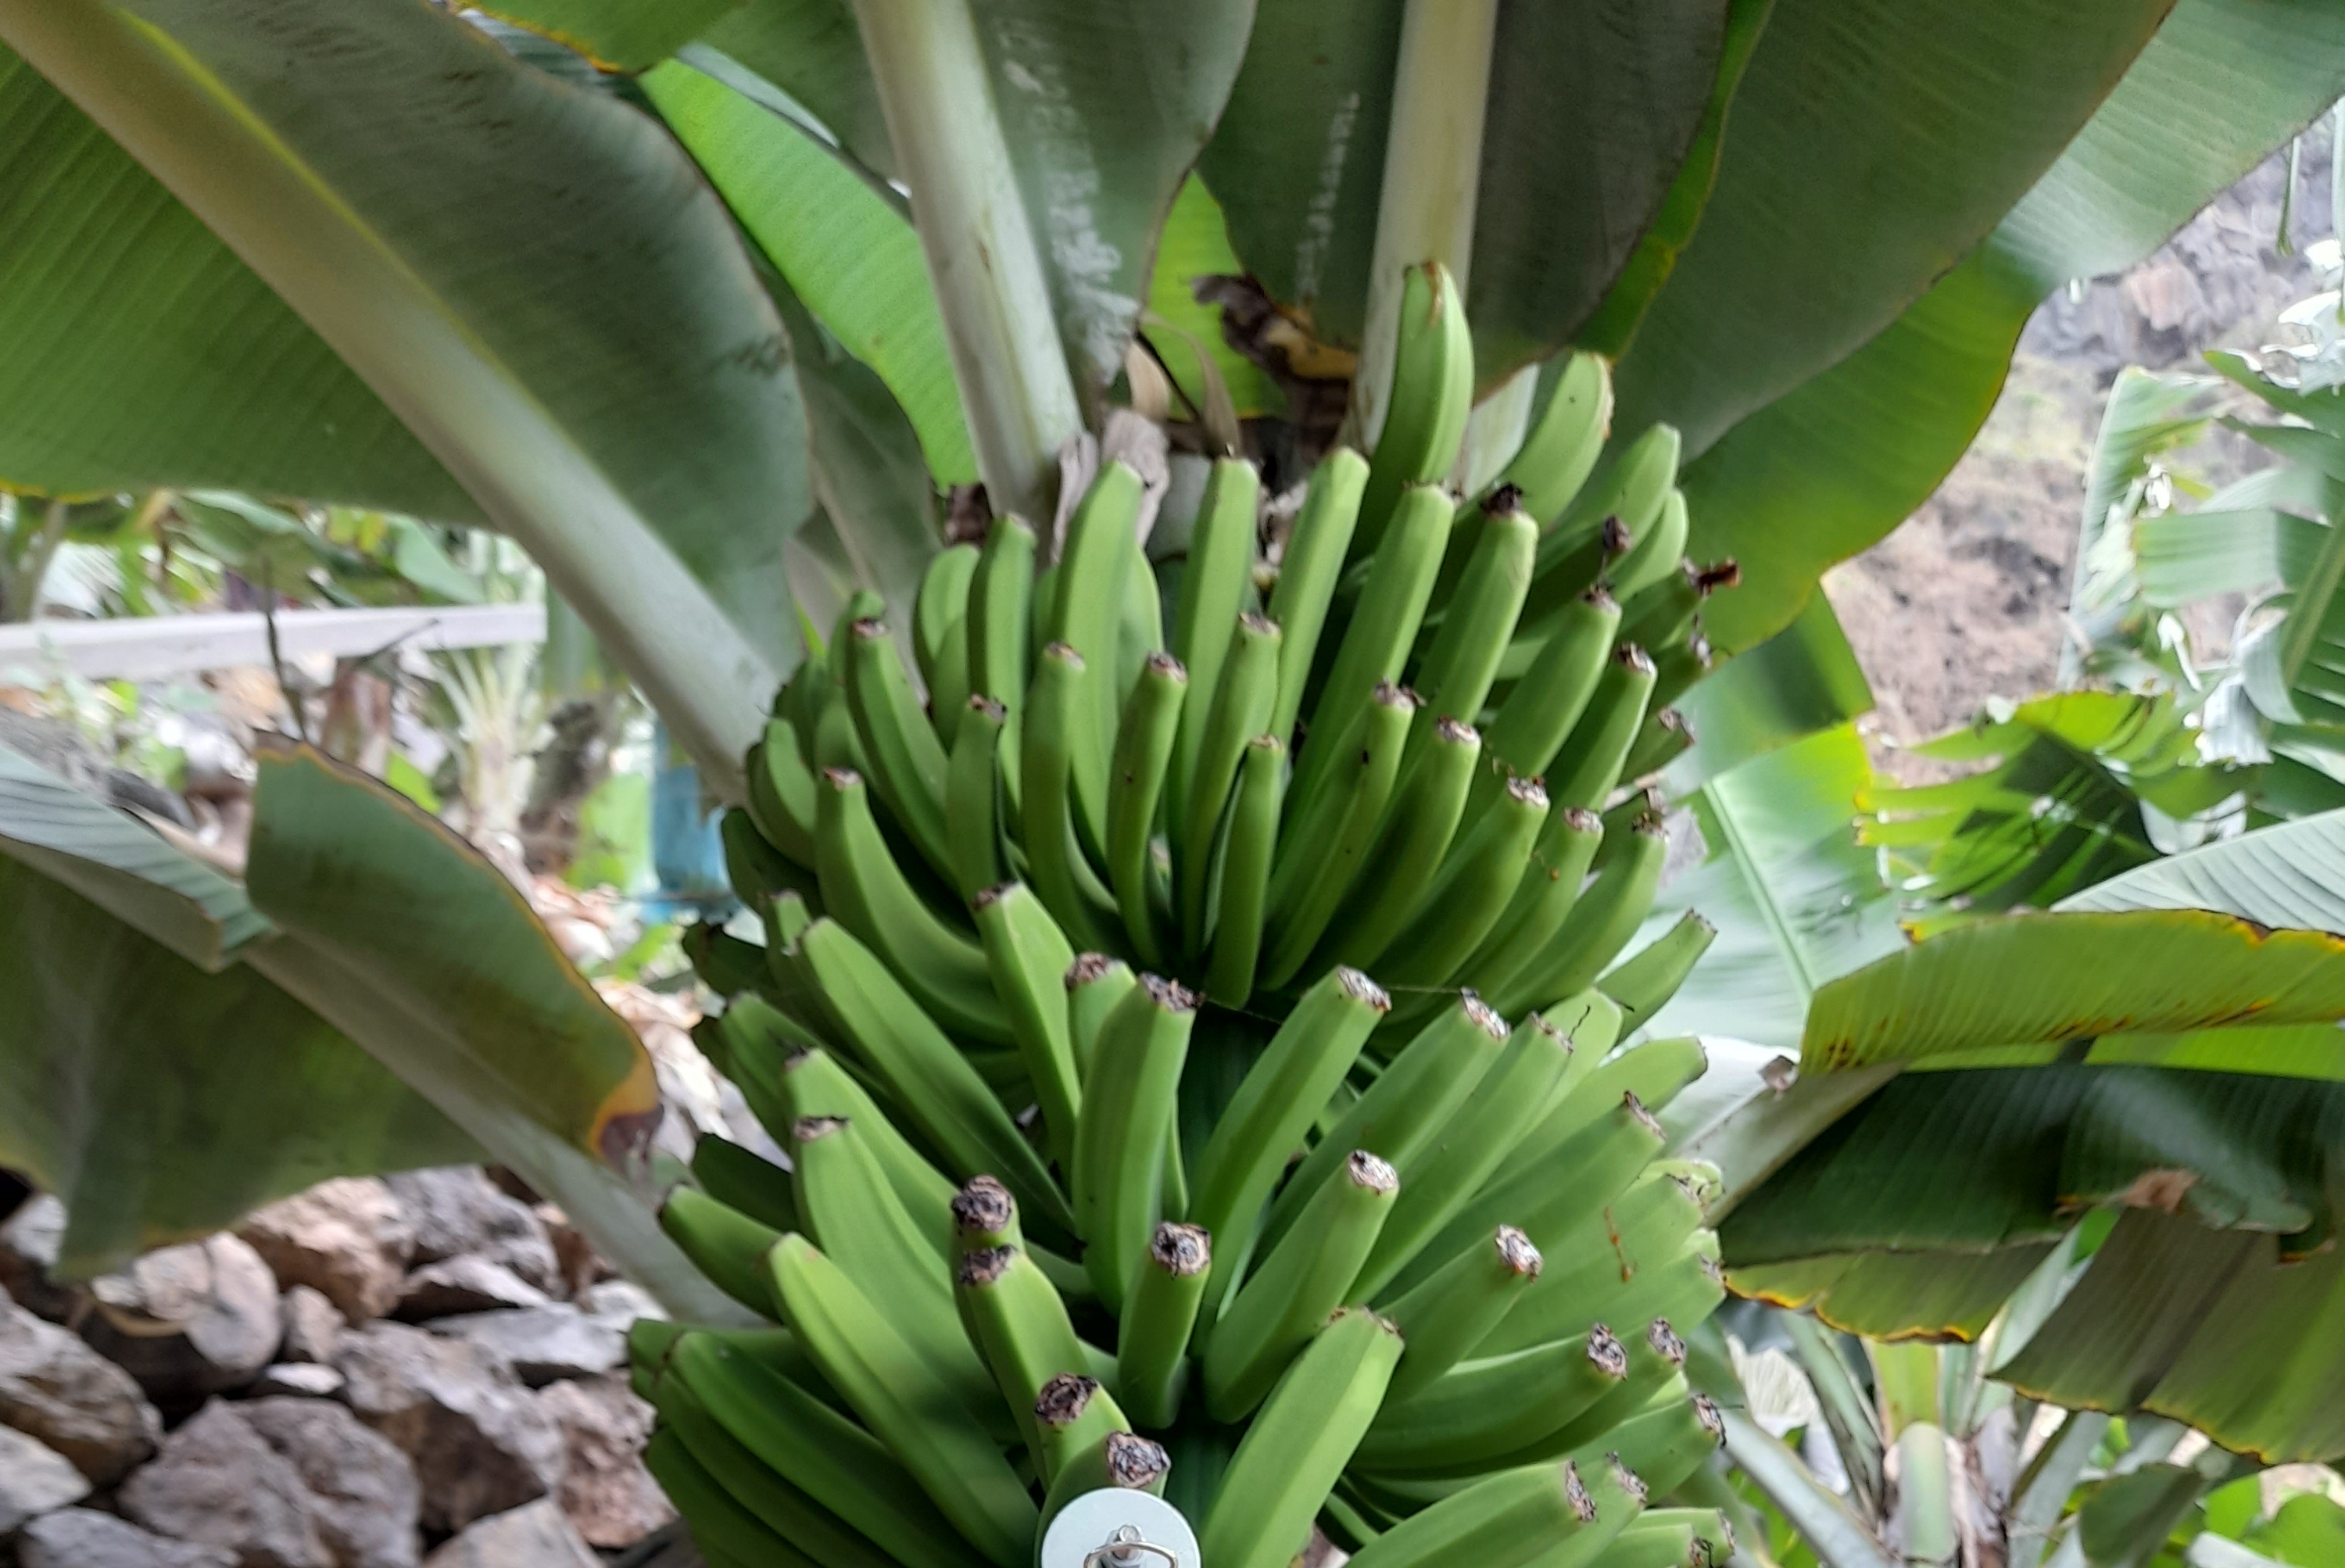
Label: Keep